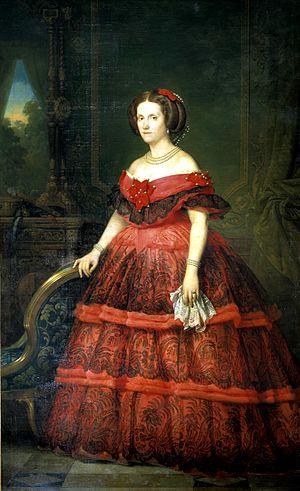
Marie Isabelle Fernande de Bourbon, née le 18 mai 1821 à Aranjuez et morte le 9 mai 1897 à Paris, est une infante d'Espagne, nièce du roi Ferdinand VII, dont le mariage célébré secrètement avec un comte polonais, le comte Ignace Gurowski, causa scandale à l'époque.